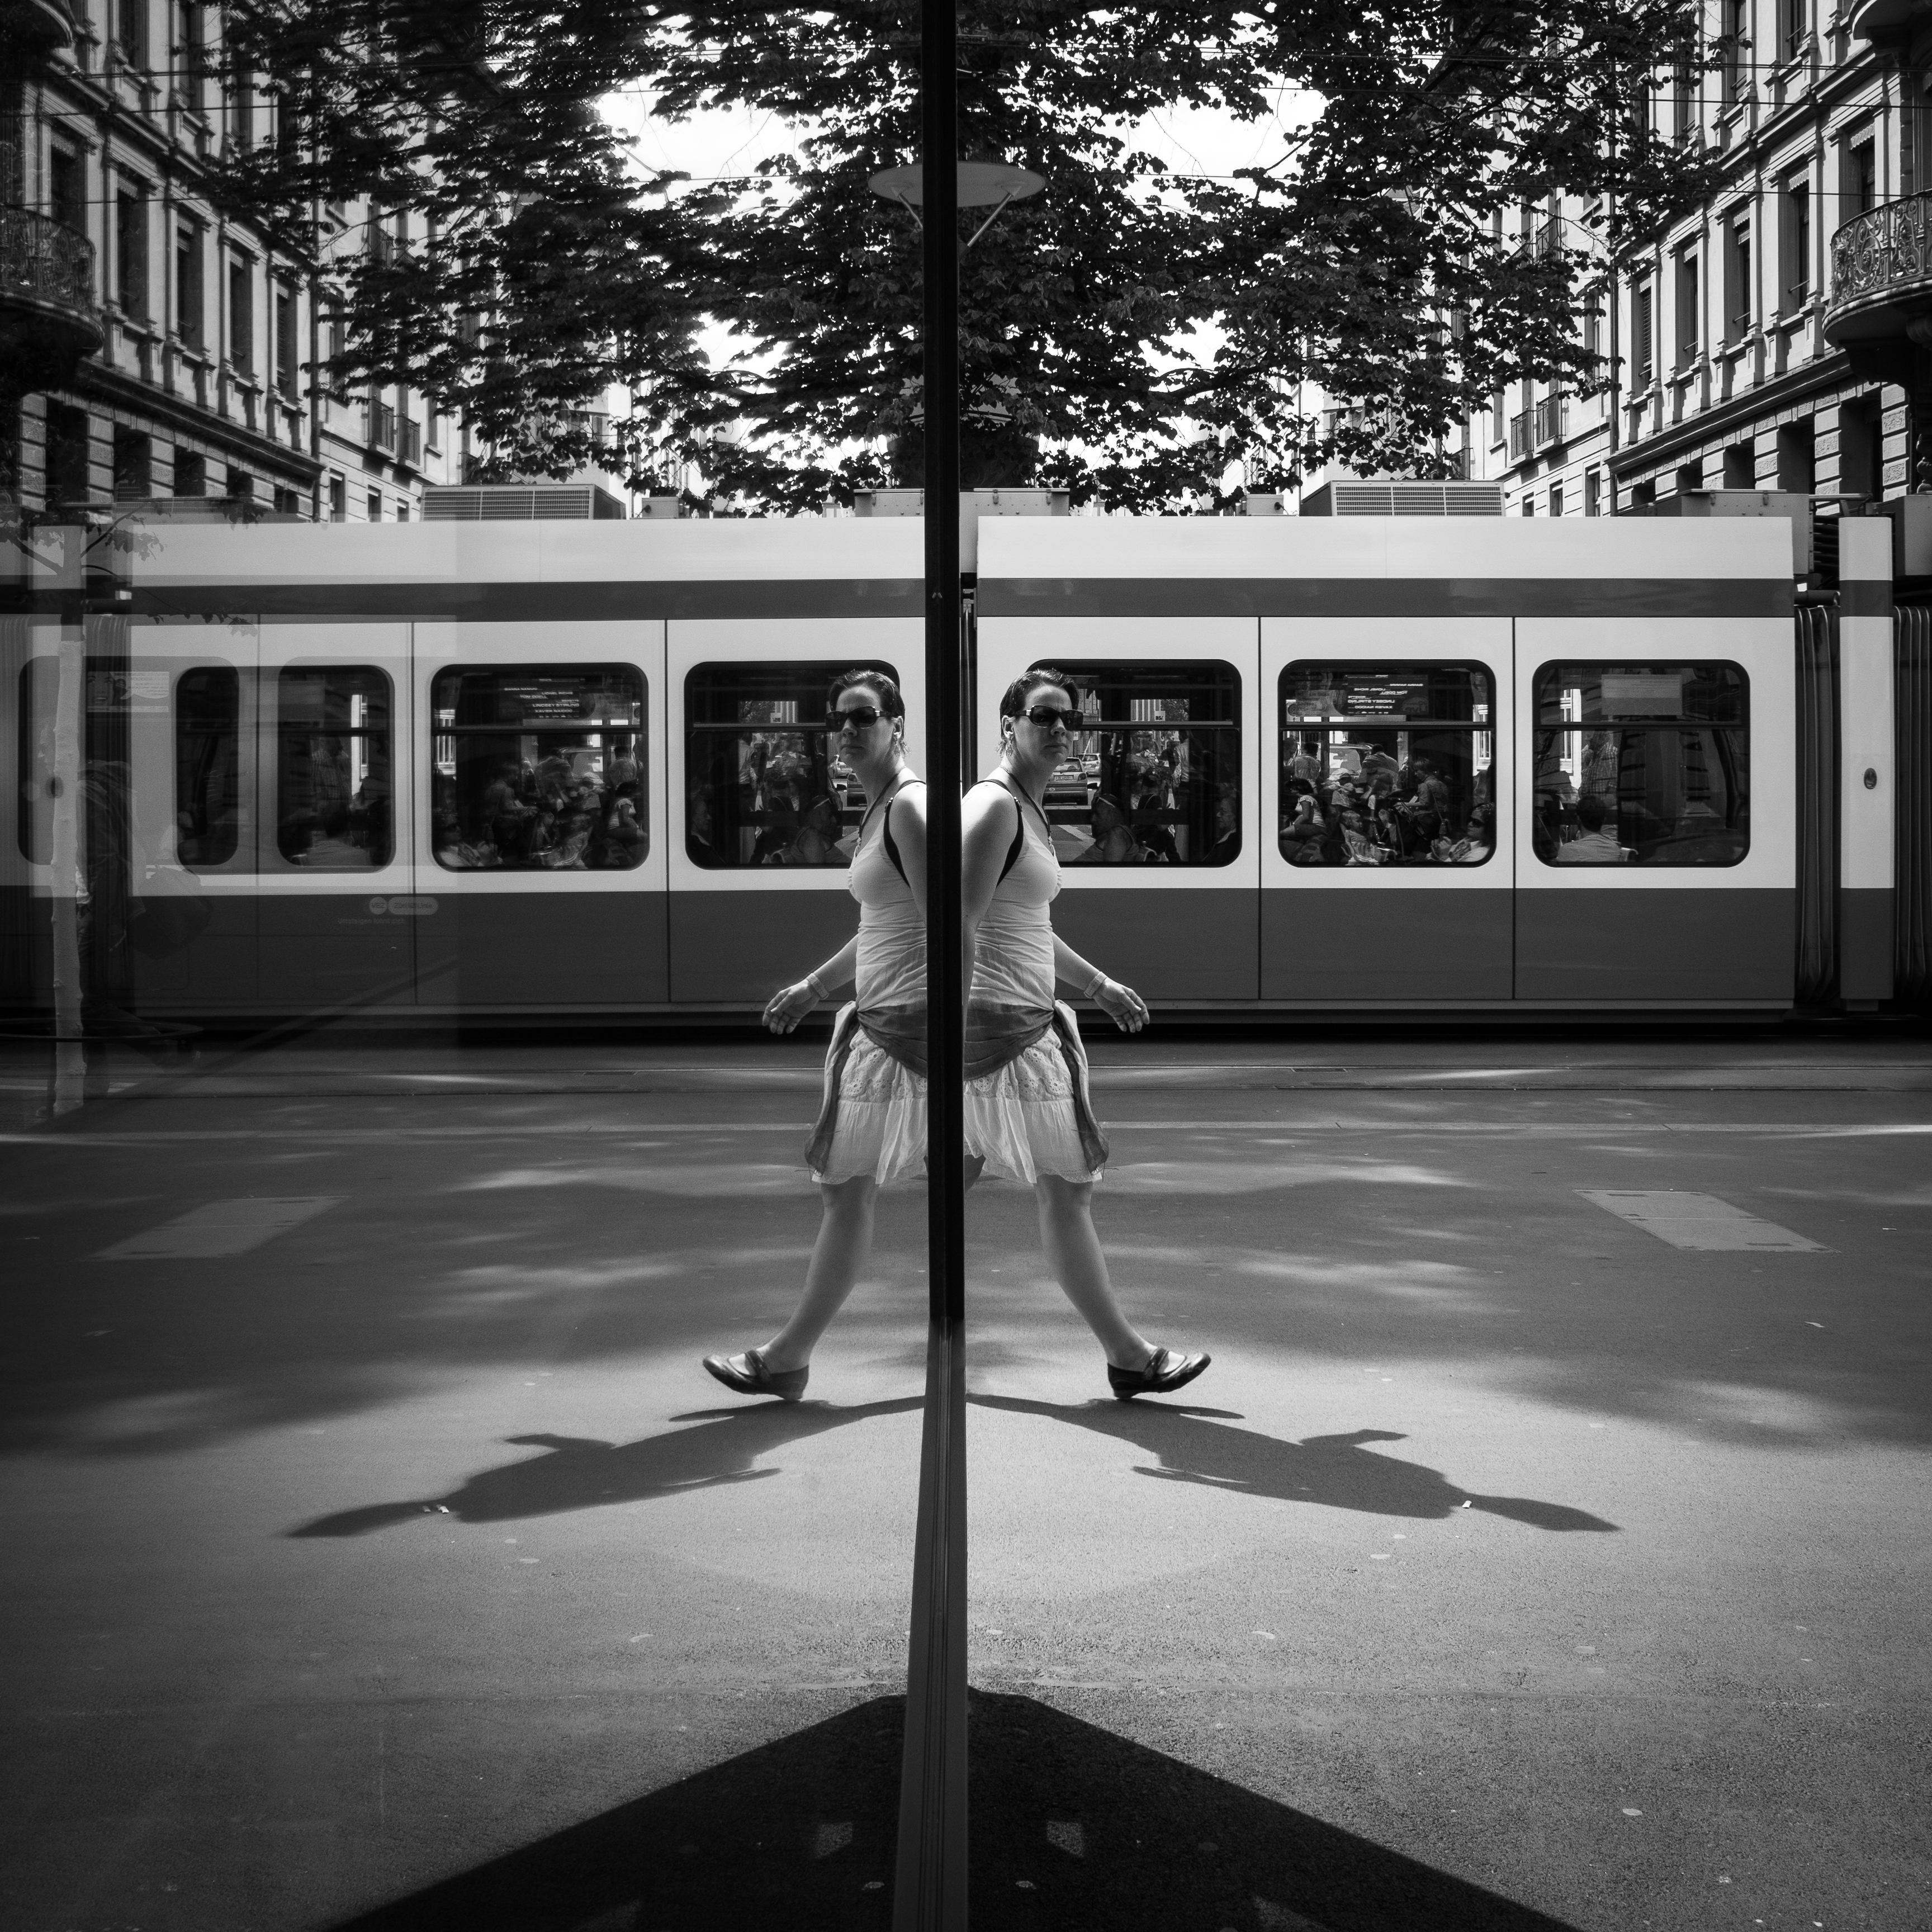
black and white, white, photography, dance, black, monochrome, performance art, sports, photograph, image, entertainment, monochrome photography, film noir, human positions